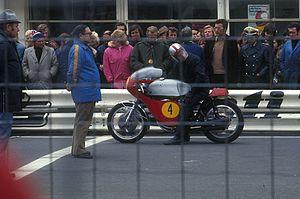
Le Grand Prix automobile de l'Eifel, est une course automobile allemande organisée pour la première fois en 1922 par l'ADAC dans la région de l'Eifel.